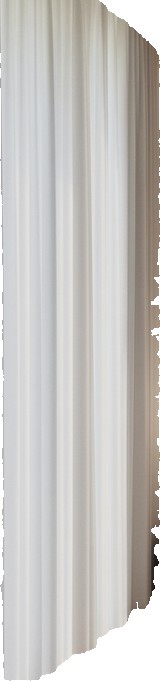
Surface category: curtain